Ludivine Sagnier

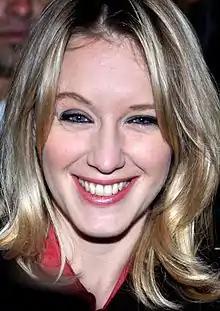
Sagnier in 2013

Ludivine Sagnier (born 3 July 1979) is a French actress, known to international audiences for the films "Swimming Pool" and "Peter Pan" (both 2003), and the Netflix series "Lupin" (2021–present). She has also appeared in the English-language series "The Young Pope" (2016) and "The Serpent Queen" (2022–2024).